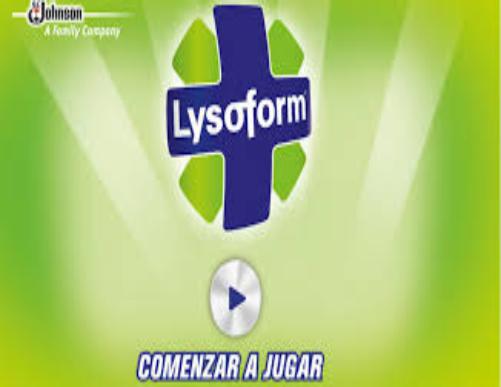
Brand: lysoform
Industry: Necessities